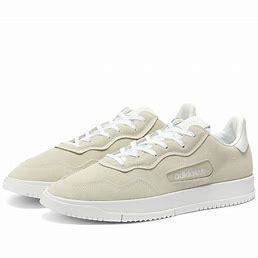
Brand: Adidas
Model: SC Premiere